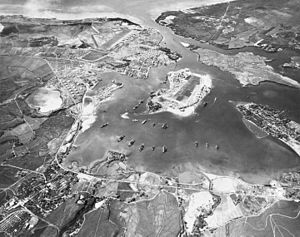
Pearl Harbor
Pearl Harbor oktober 1941 set i sydvestlig retning
Pearl Harbor er en amerikansk flådebase i Stillehavet på øen Oahu, Hawaii.